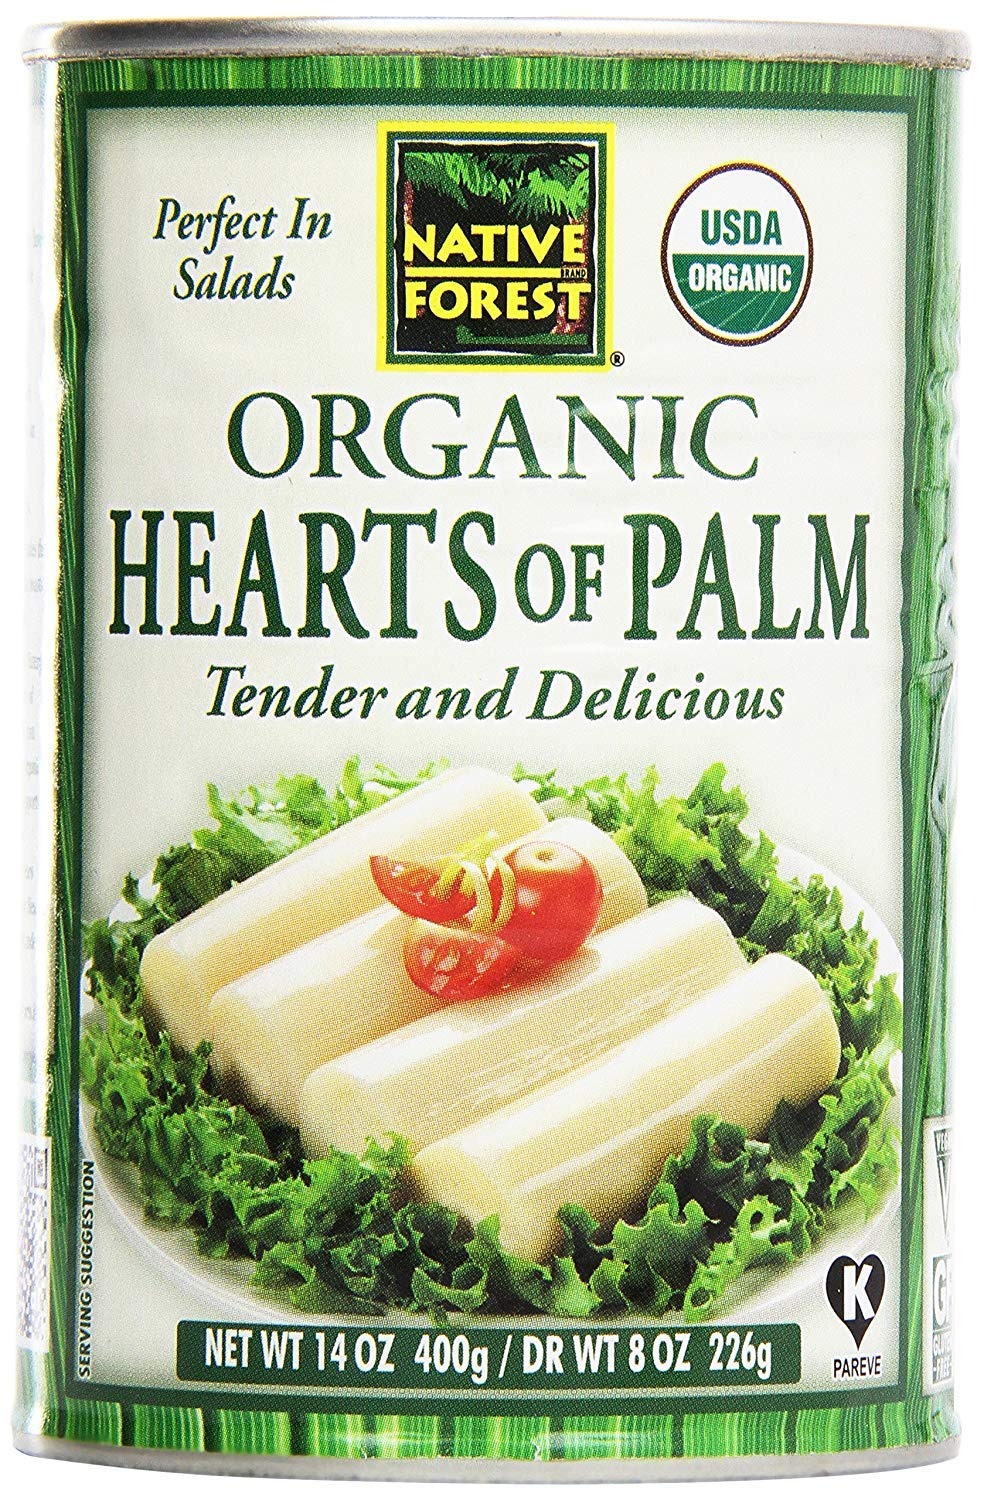
Item Name: Native Forest, Organic Hearts of Palm, 14 oz
Bullet Point: Hearts of Palm
Value: 14.0
Unit: Ounce

Price: 17.28